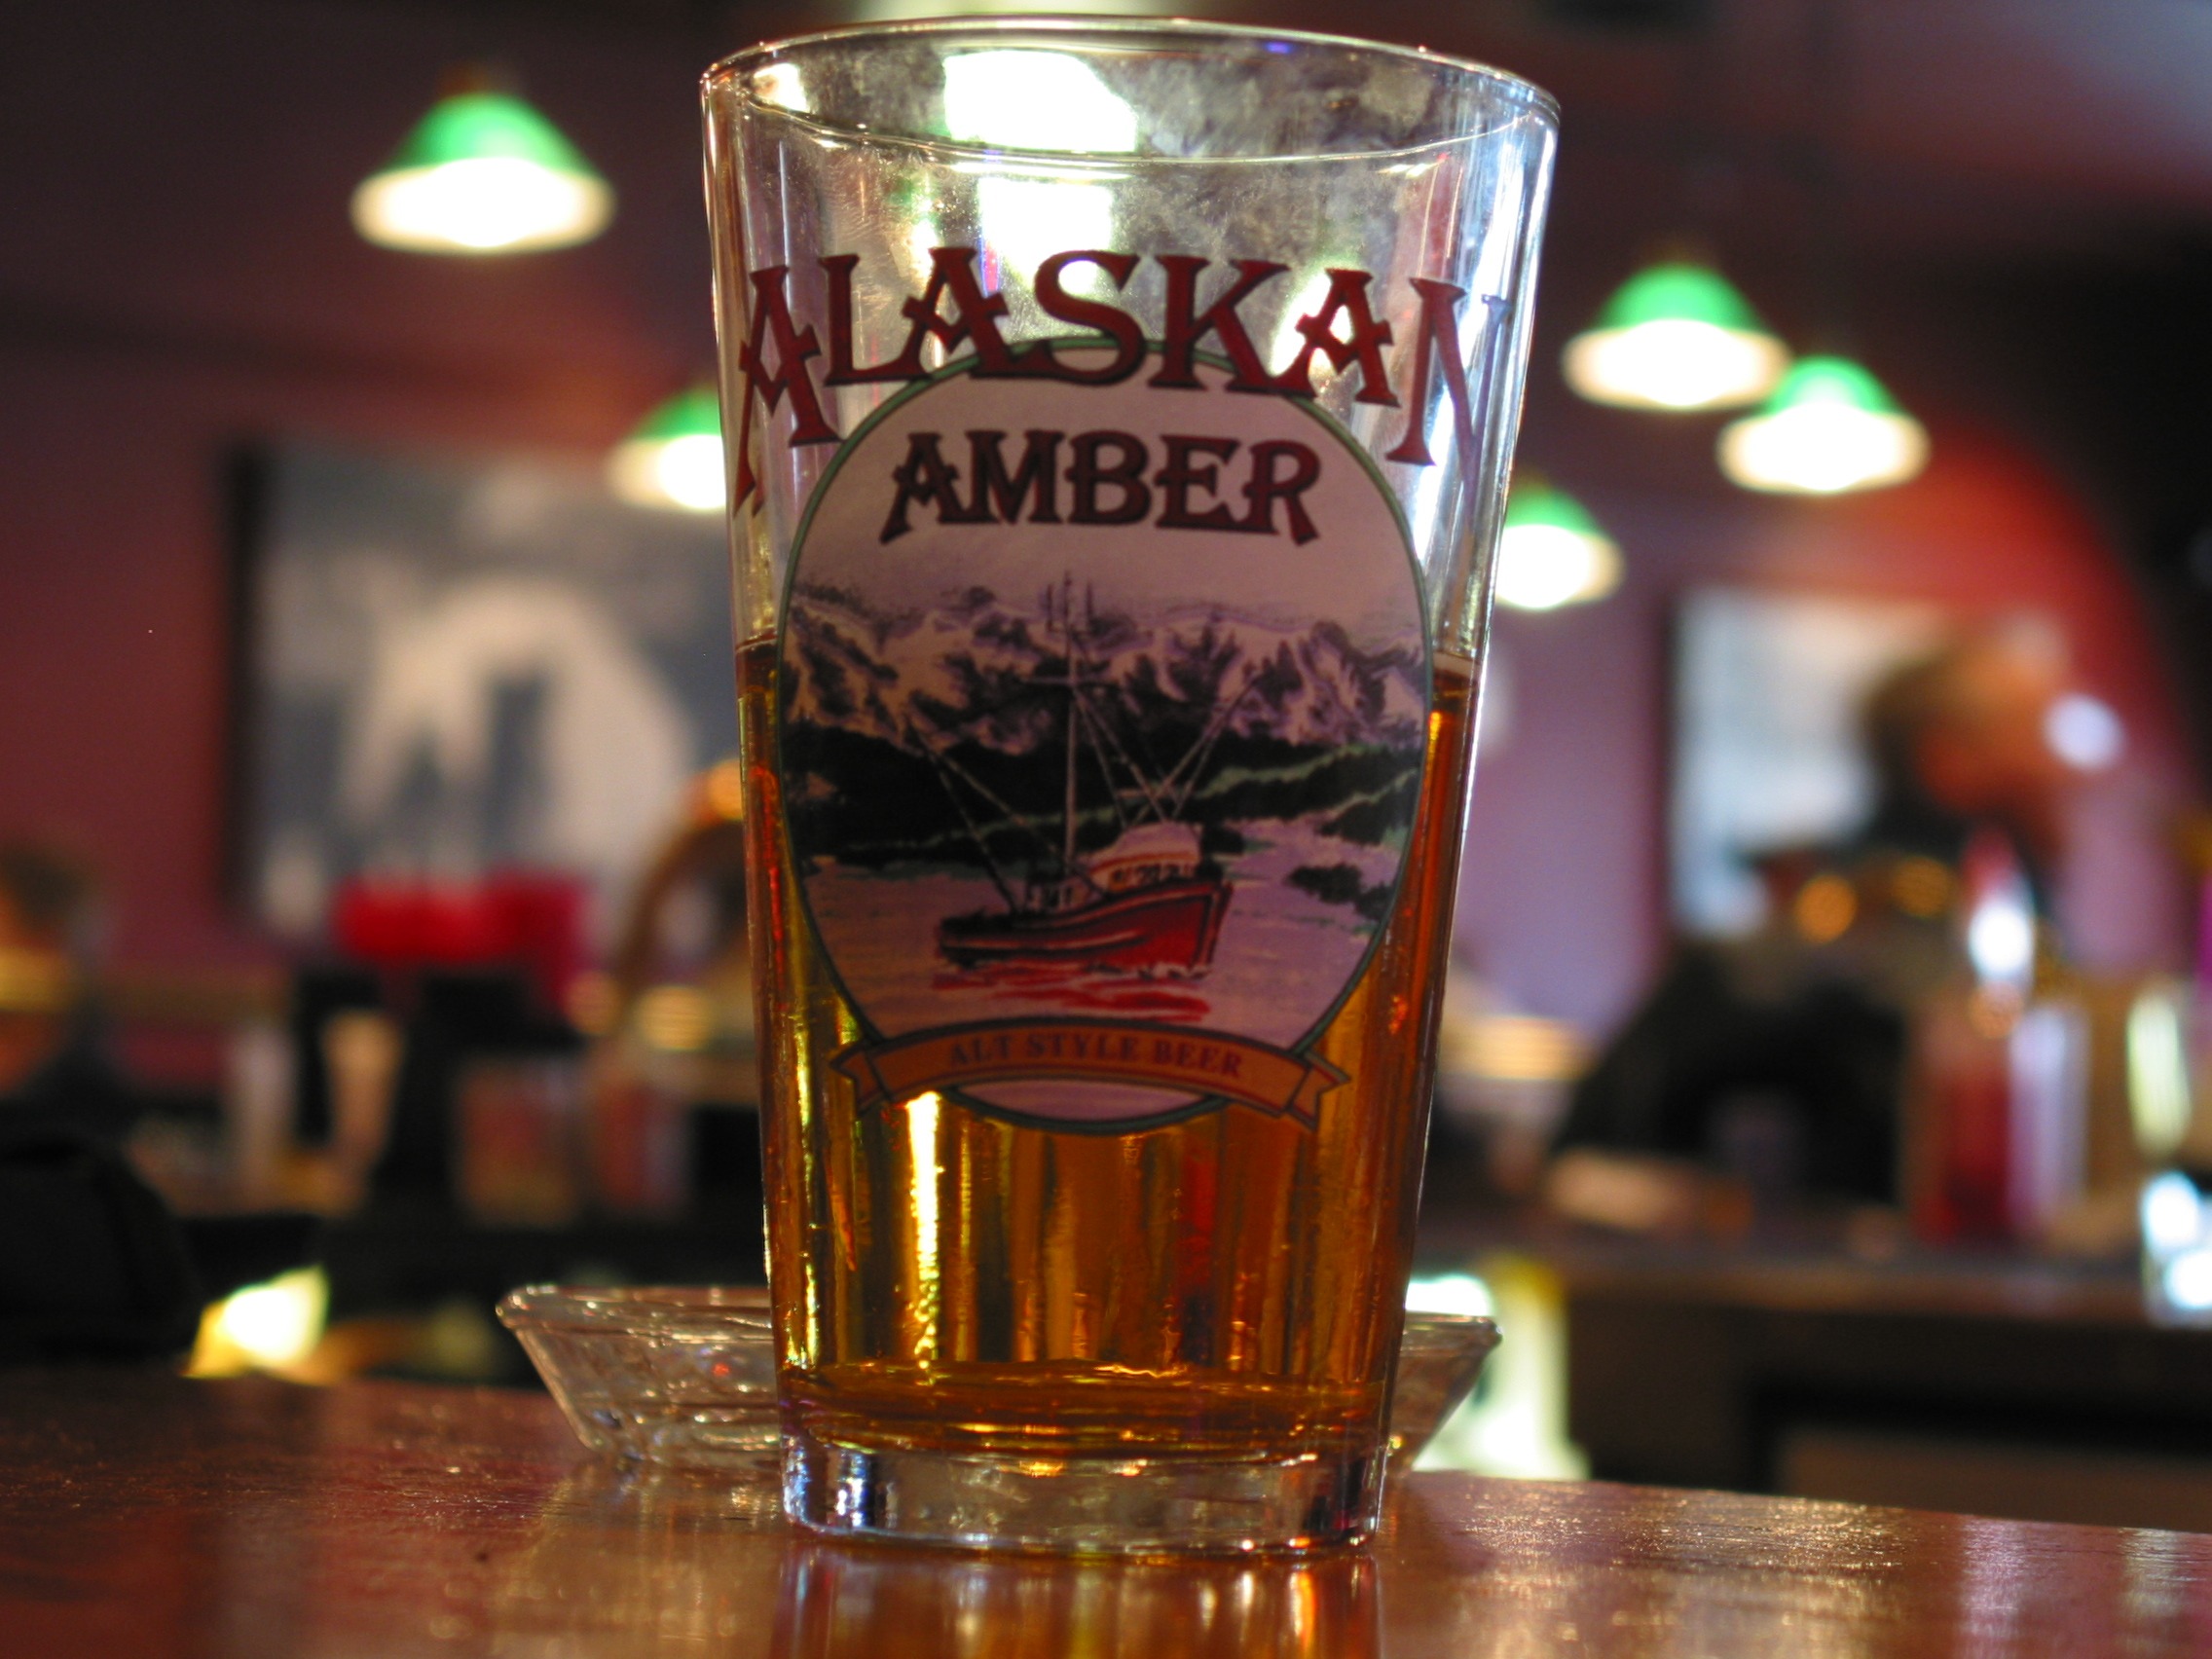
cold, bar, drink, beer, liqueur, alaska, skagway, pub, alcoholic beverage, distilled beverage